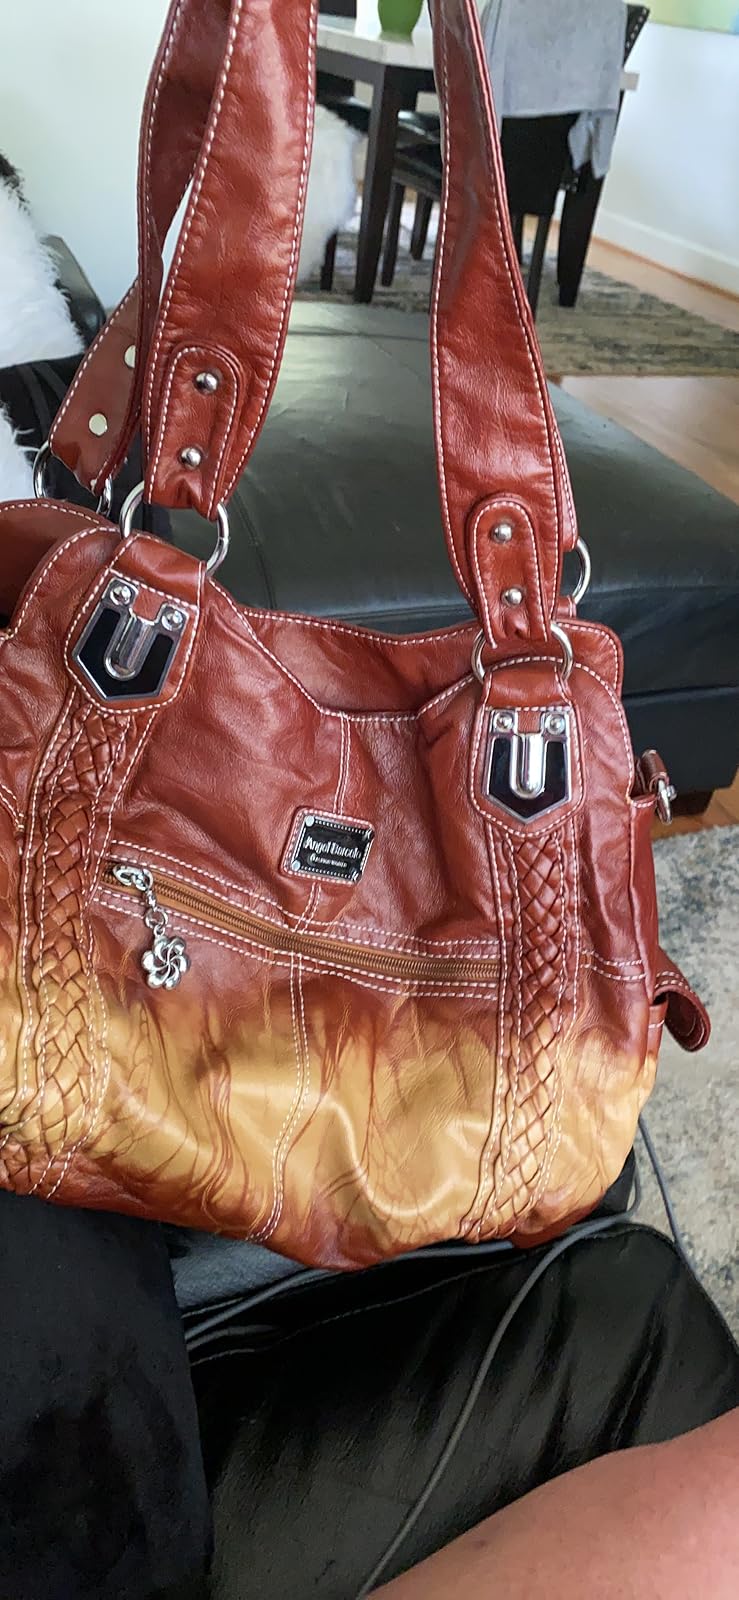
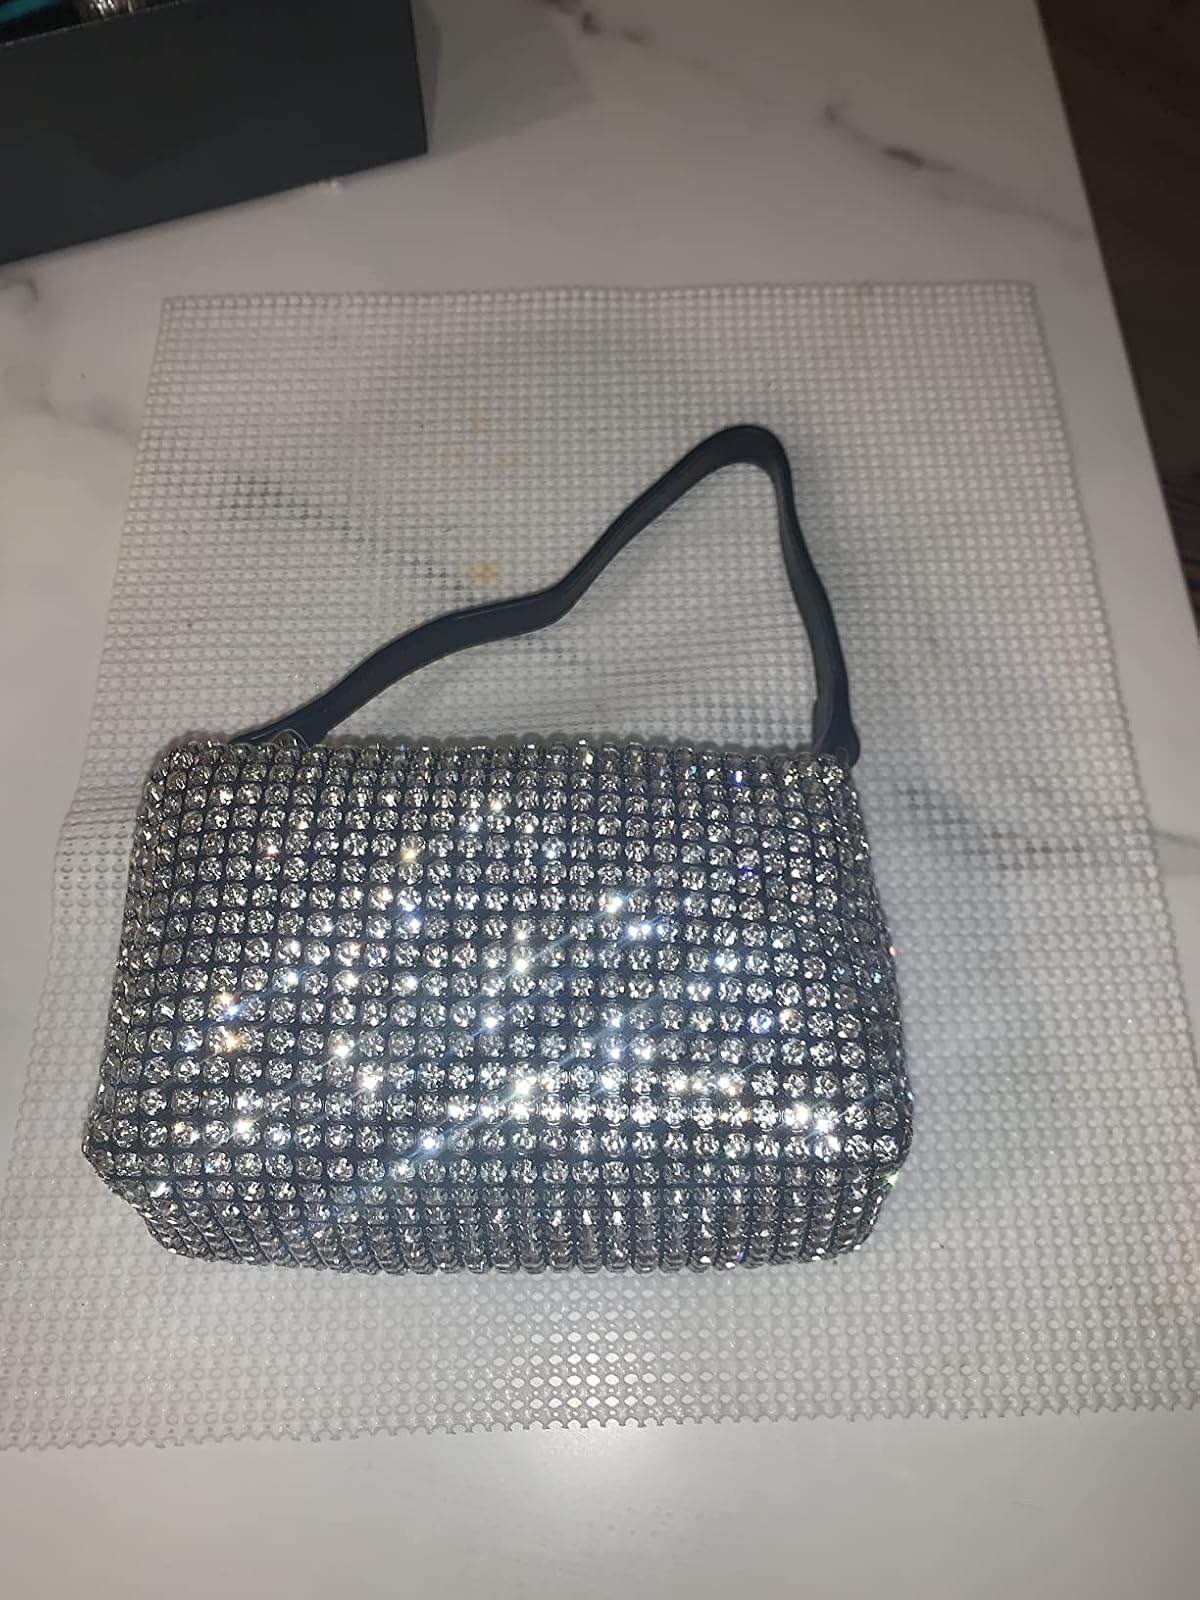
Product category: accessories_handbag
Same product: no